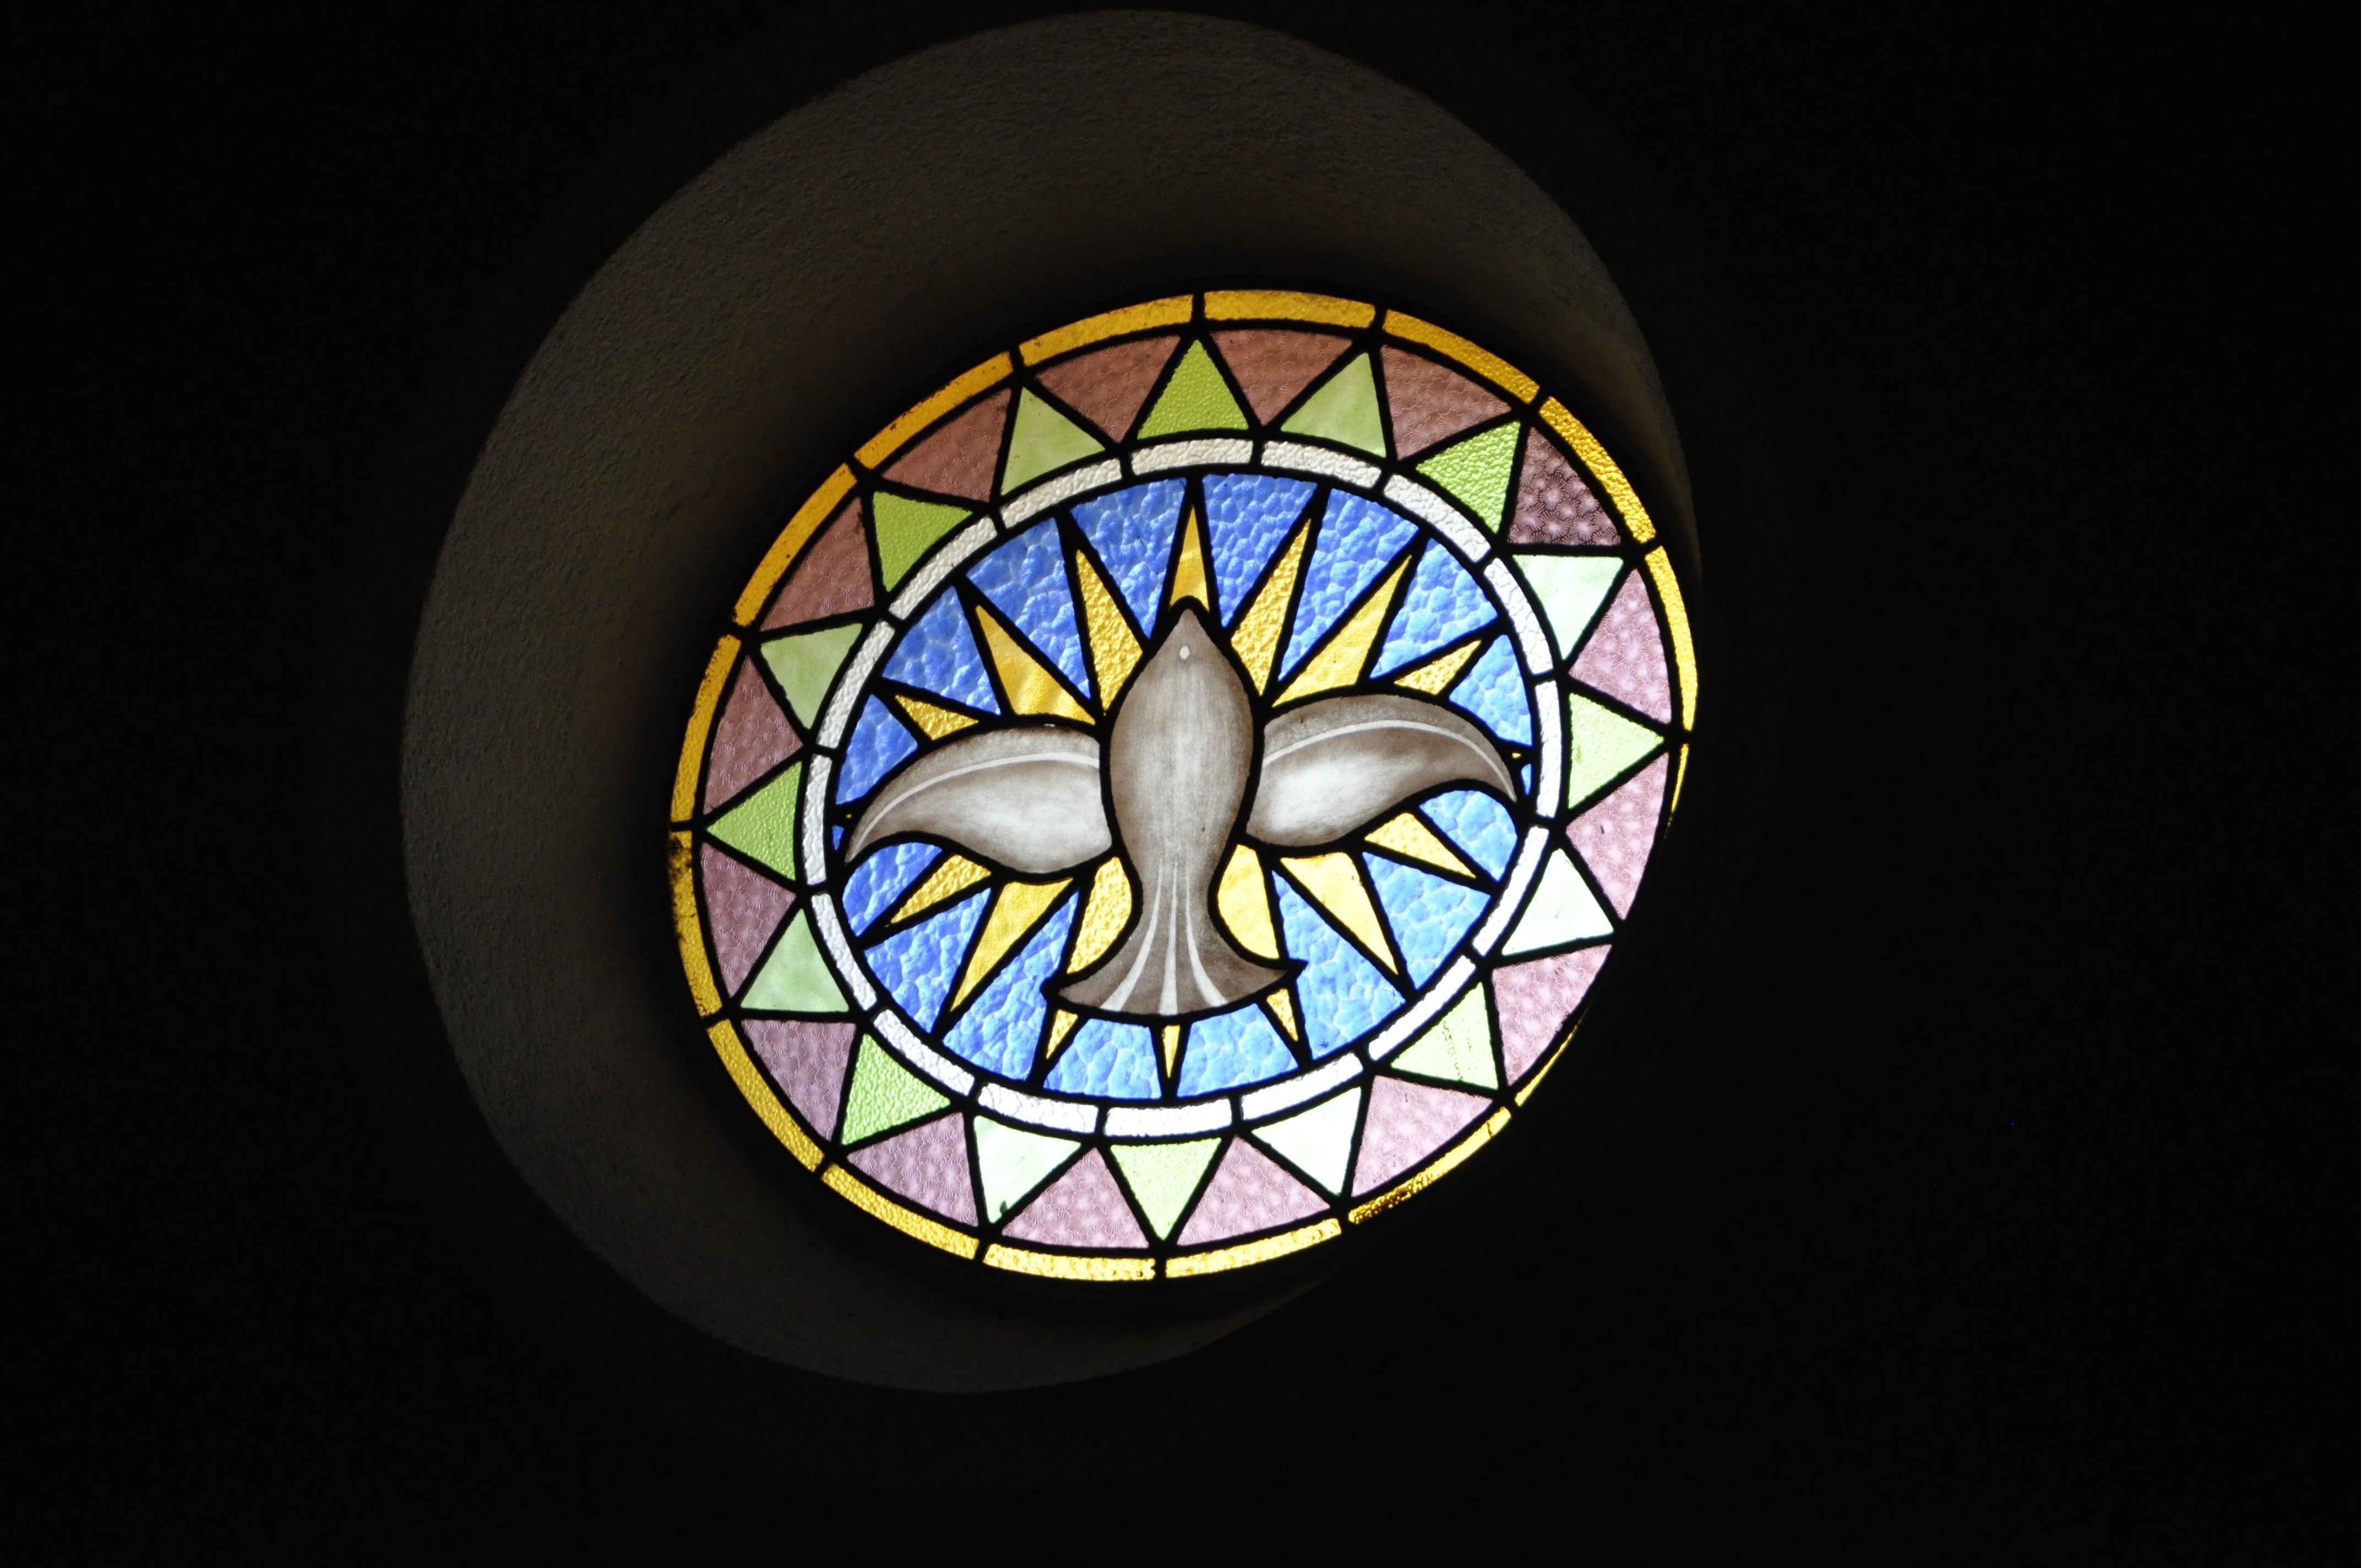
light, window, glass, color, church, lighting, material, stained glass, circle, symmetry, paloma, daylighting, cristalera